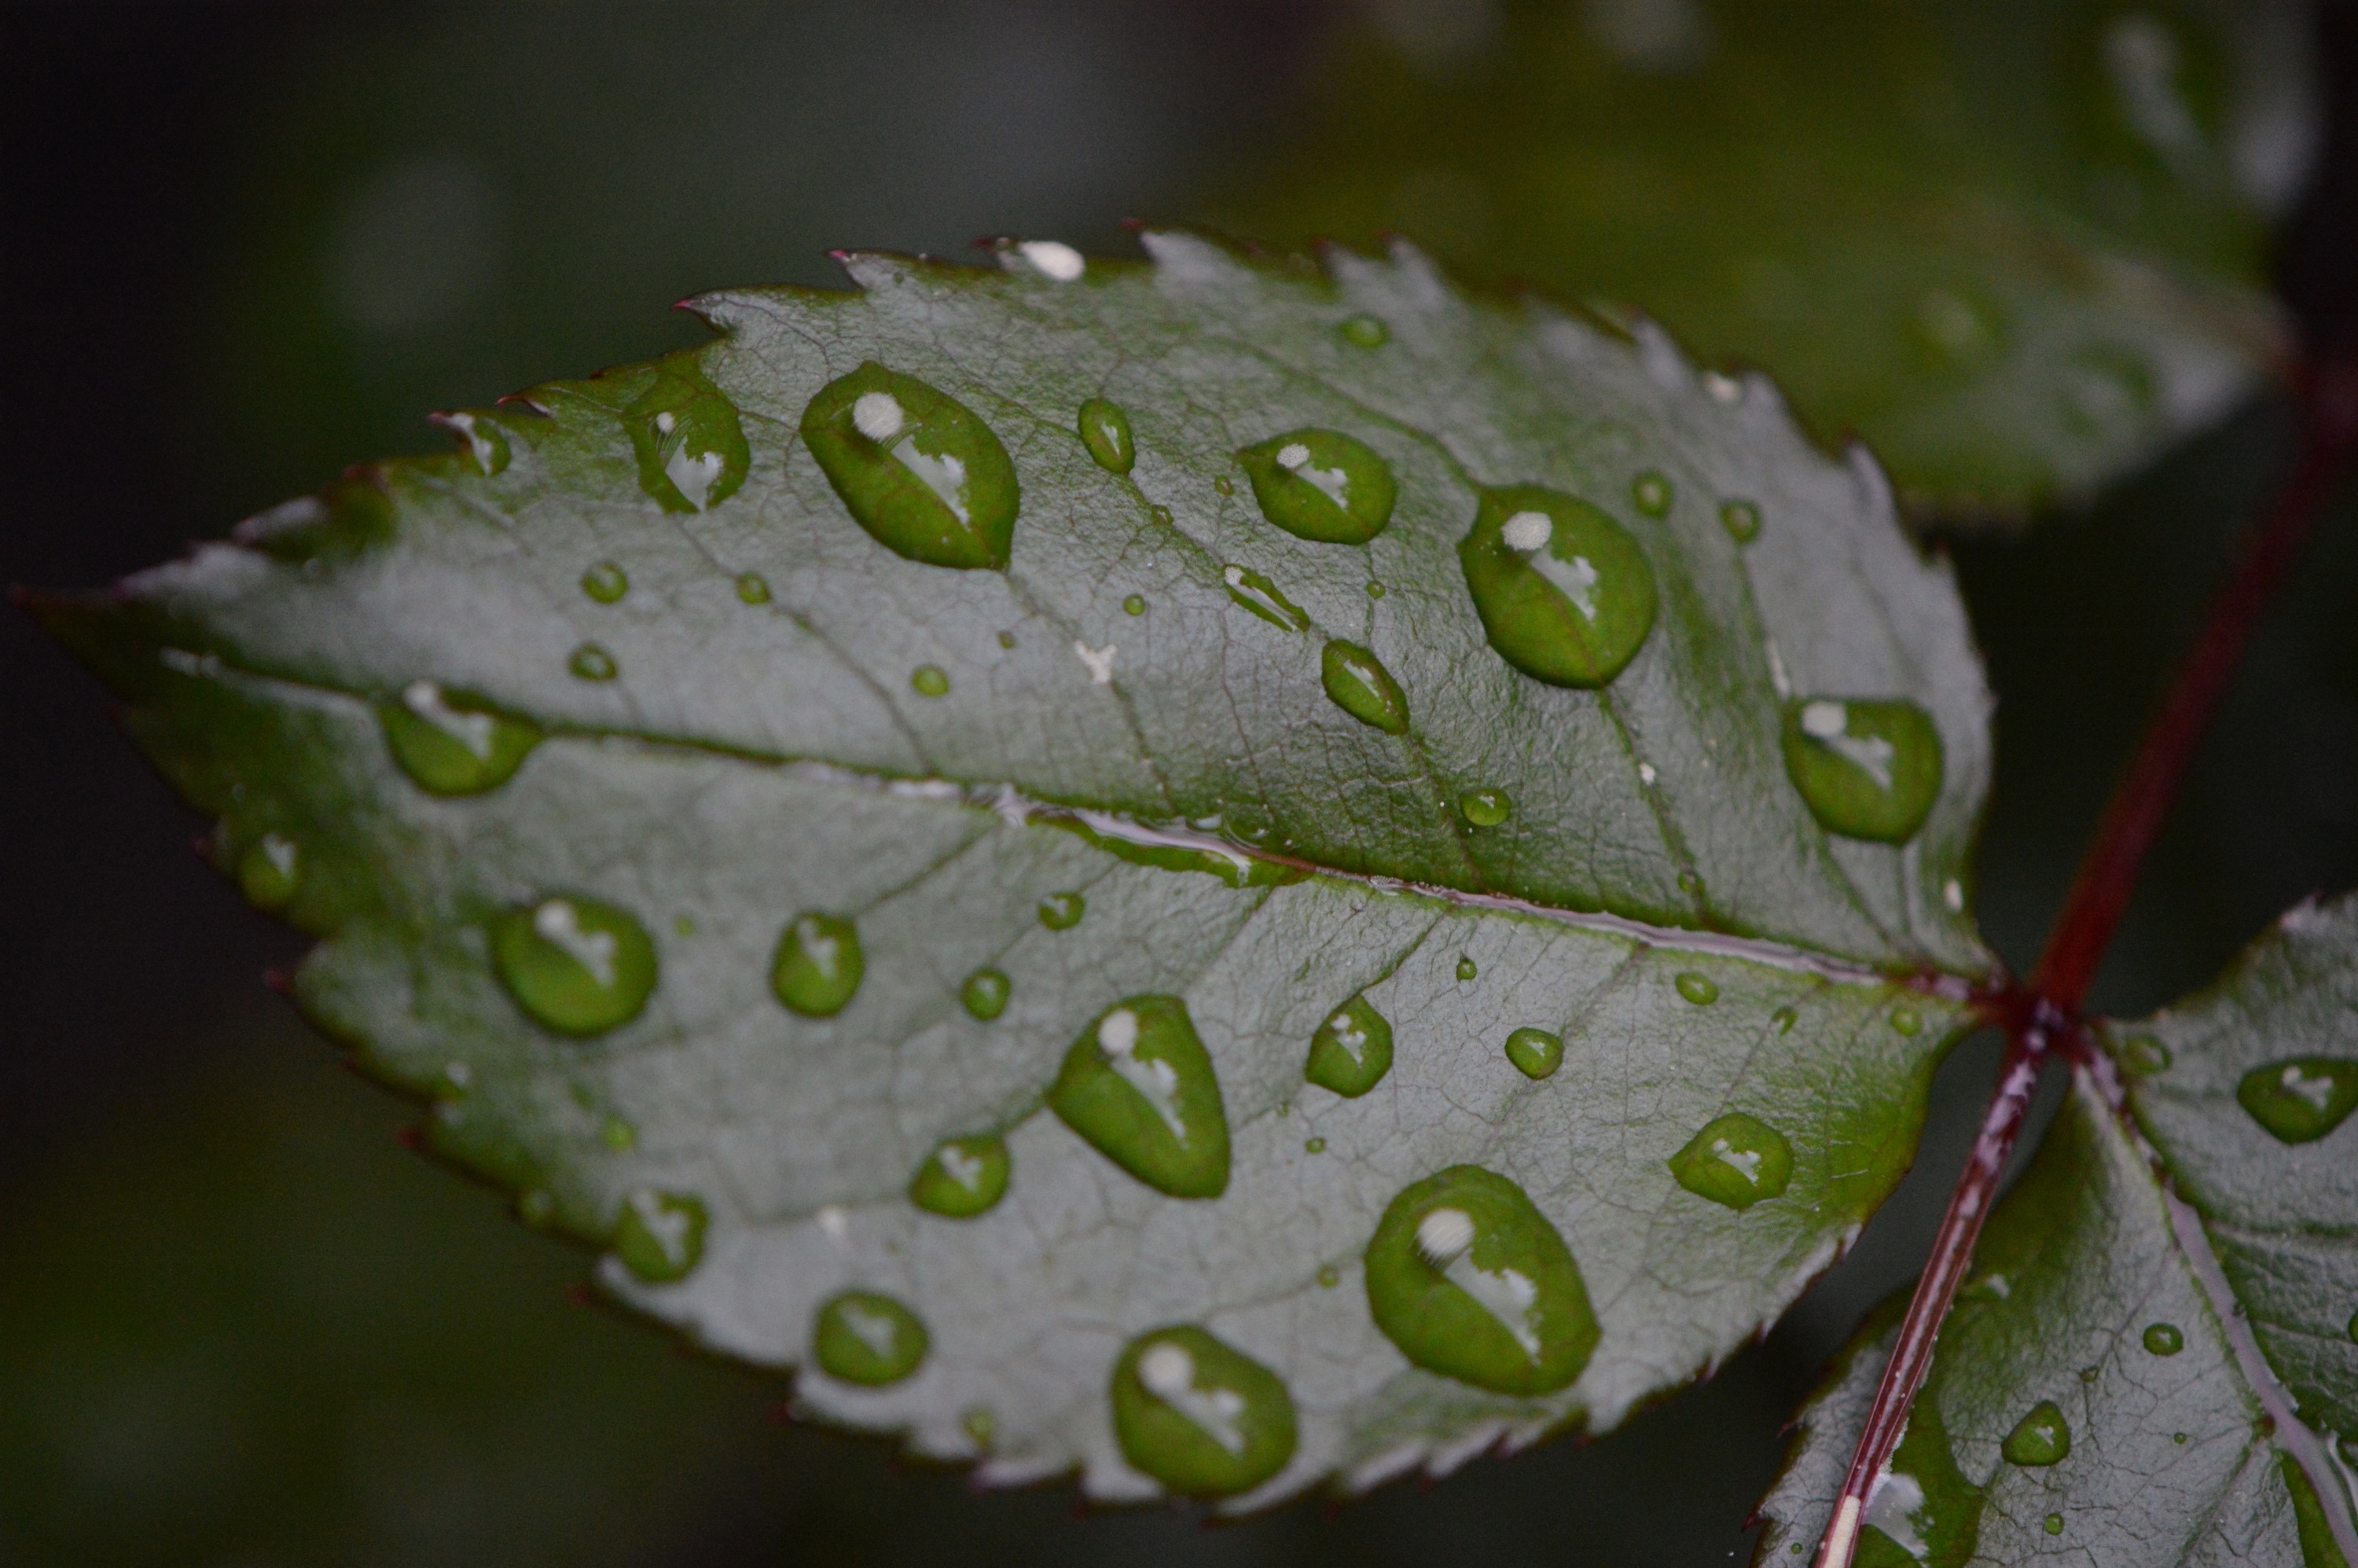
tree, water, nature, branch, drop, dew, plant, photography, rain, leaf, flower, petal, raindrop, wet, green, macro, botany, close, flora, drip, close up, drop of water, moisture, macro photography, beaded, rosenblatt, plant stem